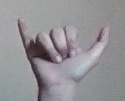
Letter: ya